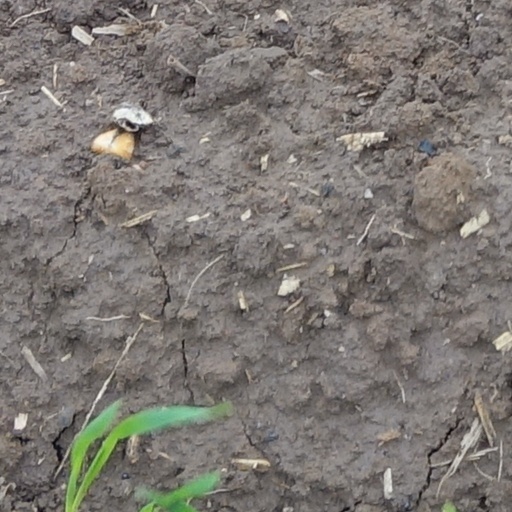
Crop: wheat